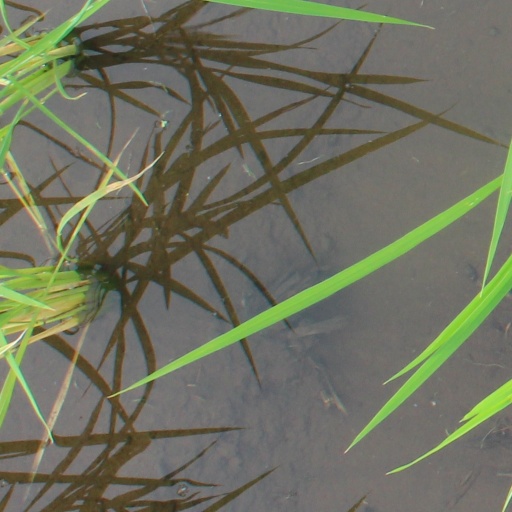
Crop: rice